Amadeo Marco Ilincheta

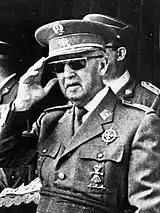
Franco, 1970s

During mid-Francoism Marco held some positions in business, mostly in executive boards of companies controlled or partially owned by Diputación Foral. The key of them was Caja de Ahorros de Navarra, the regional banking institution; as Caja was the key owner of OPPOSA, Organizacion De La Patata En El Pirineo Occidental Sociedad Agraria, Marco became its president. He was also president of Consejo Regional de Pamplona of El Hercules Hispano, an insurance company, co-owner of Gas Navarra, and co-founder of AUTHI, Sociedad Automóviles de Turismo Hispano-Ingleses. According to some authors, Marco took advantage of his position in Diputación and generously assisted some of these private entities with public money, e.g. by granting tax exemptions, donating communal property and straightforward financial aid; by some he is considered a typical example of the corrupted “fauna franquista”, though other scholars claim that during his public service Marco retained total integrity, did not enrich himself either duly or unduly, and lived Spartan life which would later border poverty.